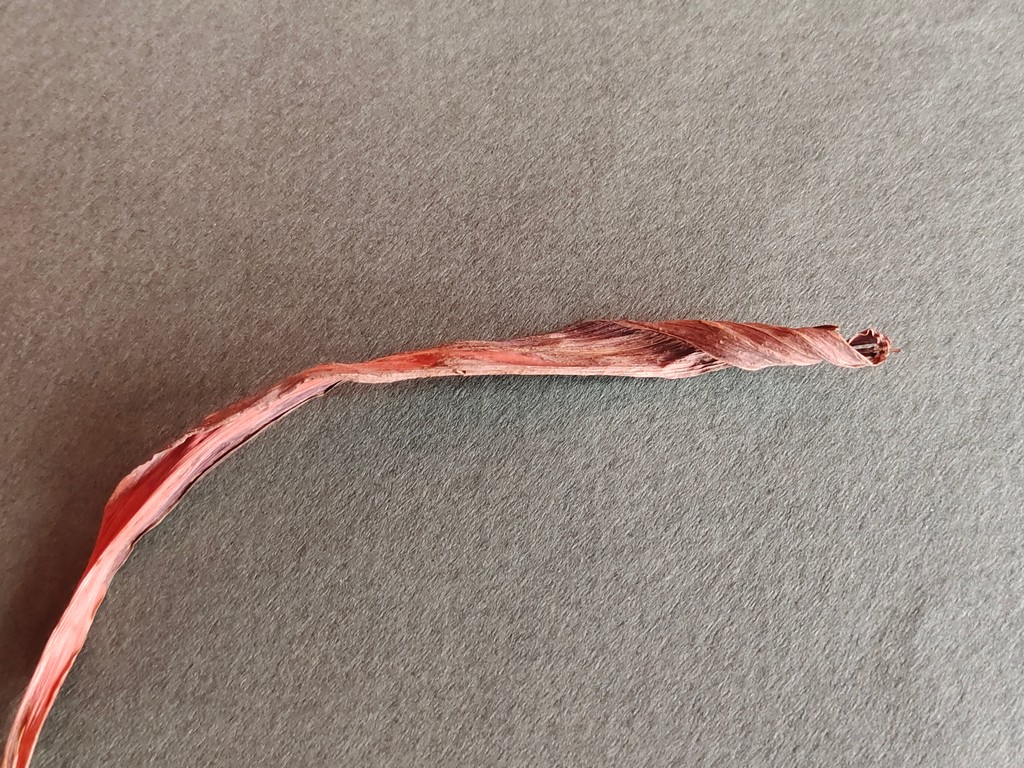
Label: Dried